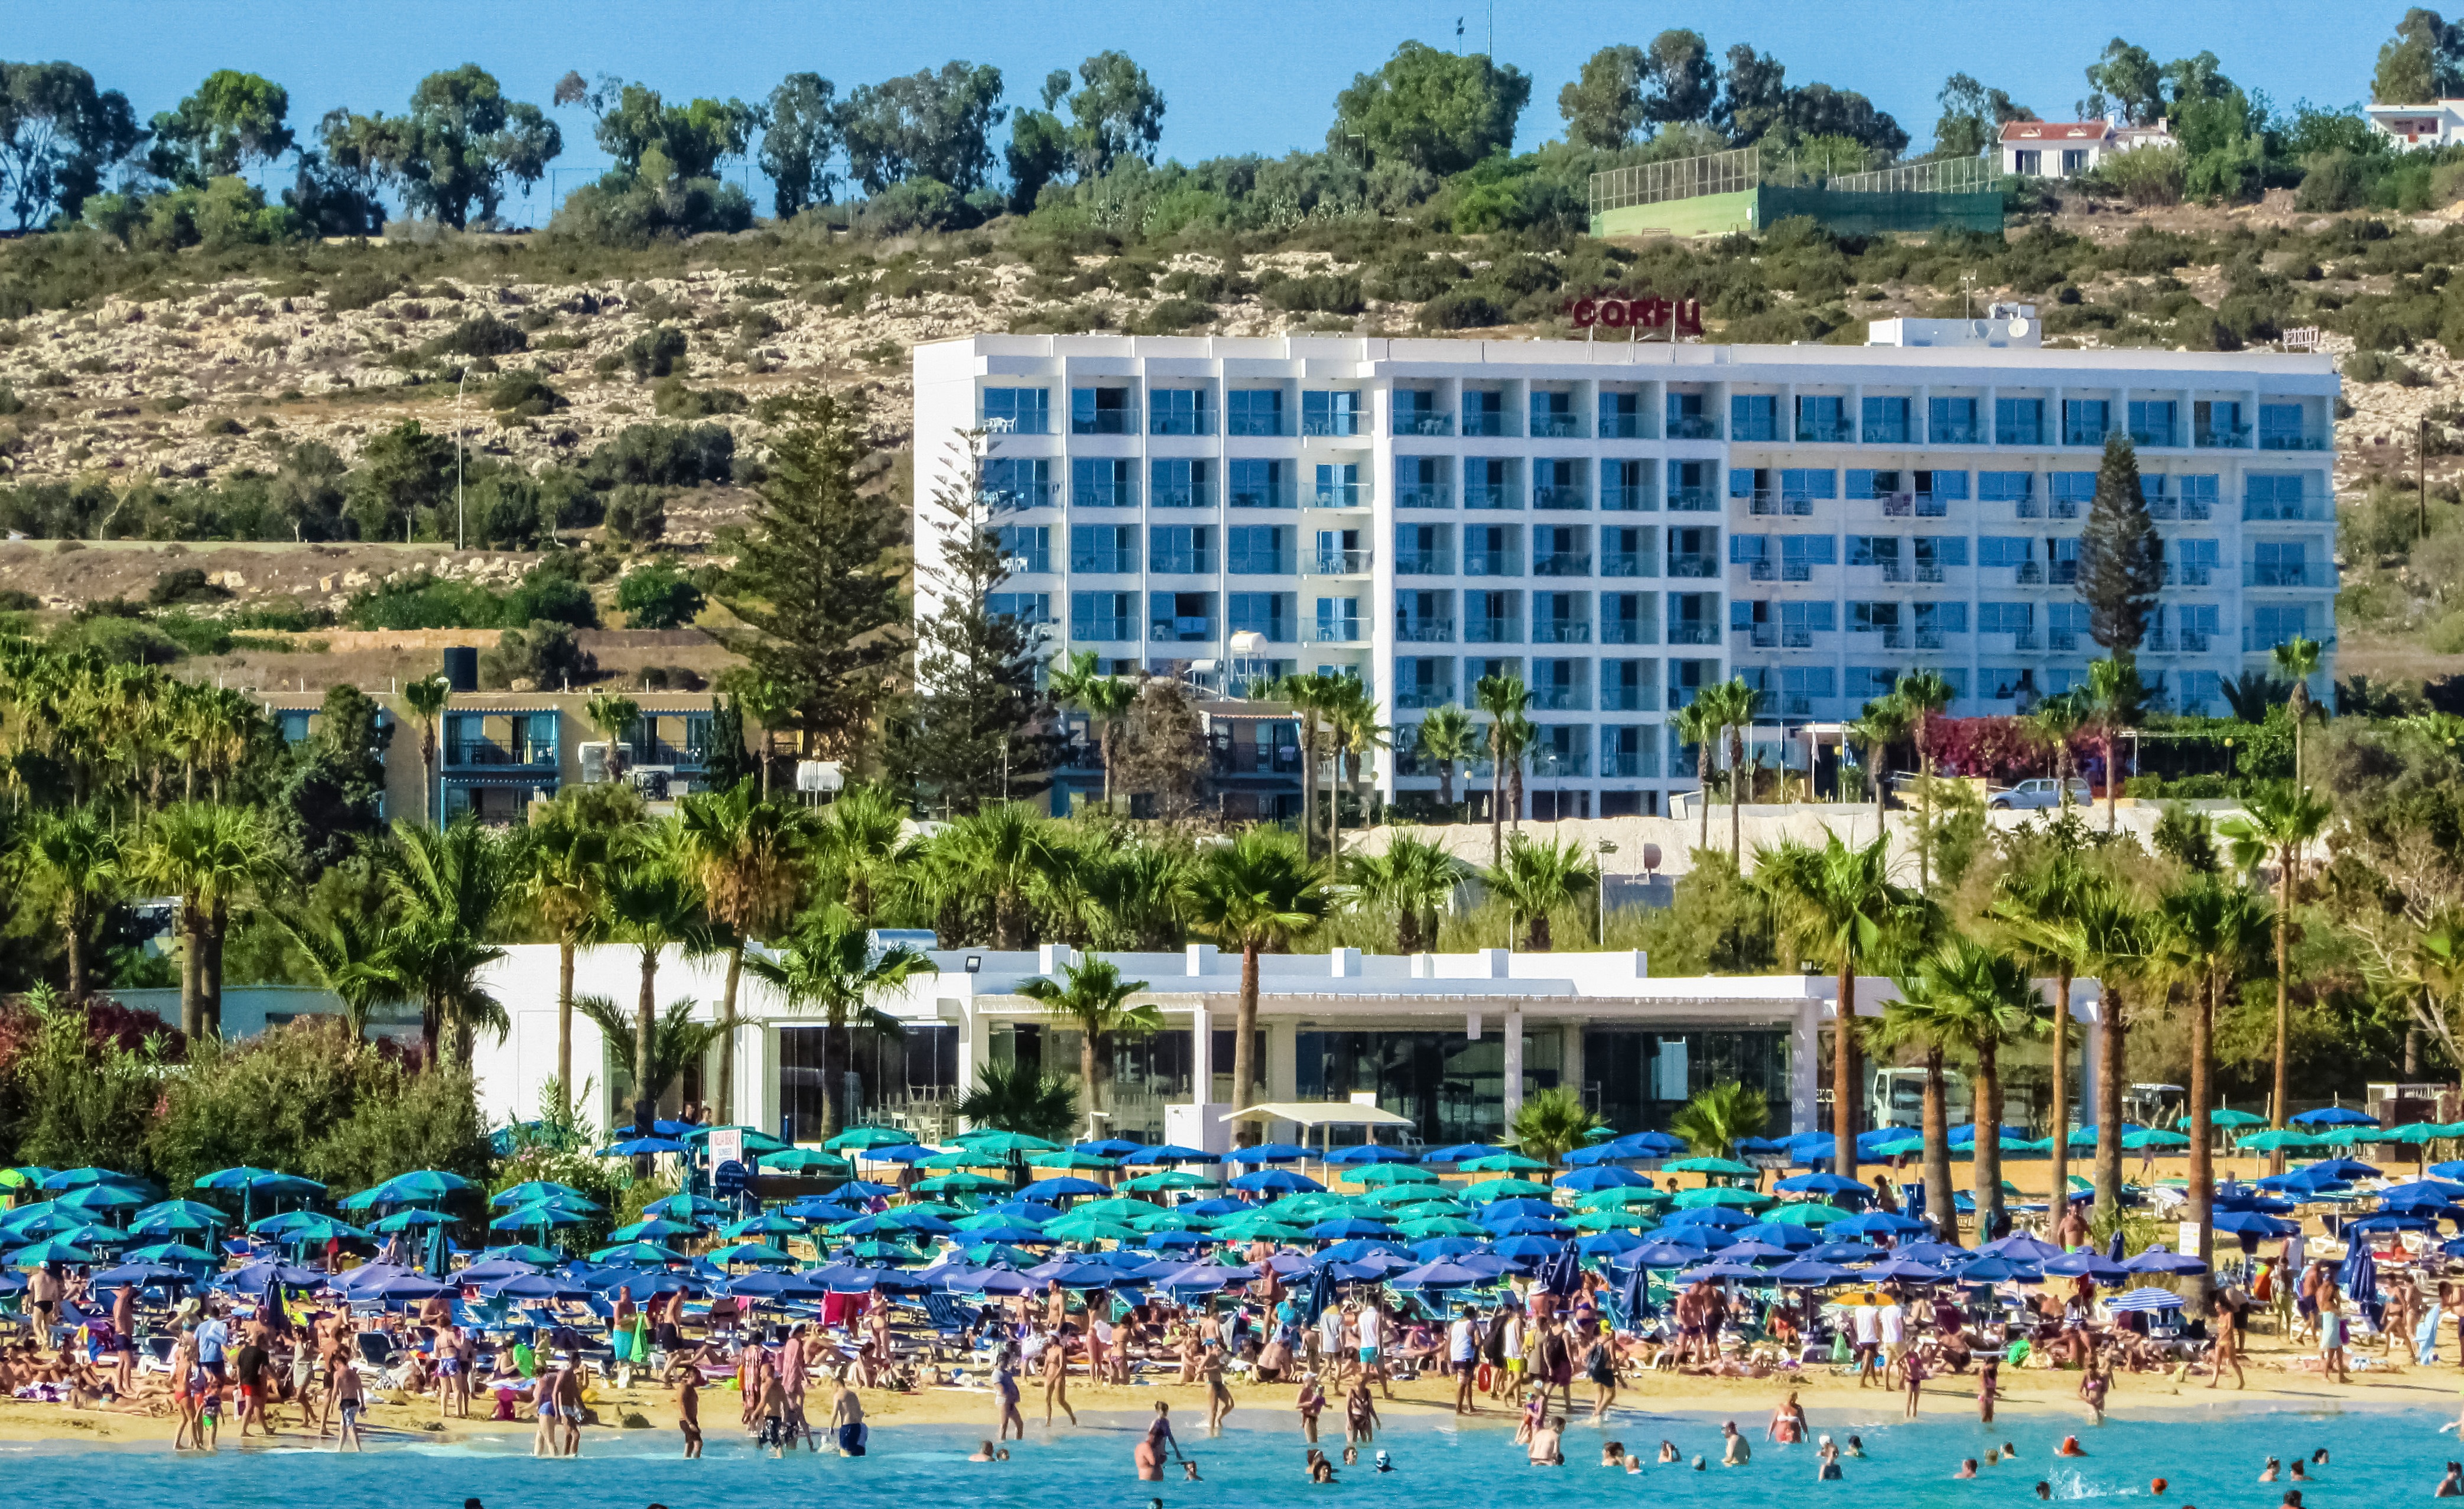
beach, summer, vacation, amusement park, swimming pool, park, holiday, marina, leisure, hotel, resort, tourists, water park, cyprus, mass tourism